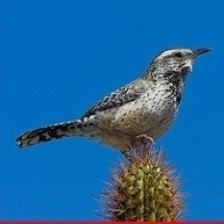
Species: CACTUS WREN
Scientific name: CAMPYLORHYNCHUS BRUNNEICAPILLUS